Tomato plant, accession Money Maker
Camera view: vertical (180 deg); turntable rotation: 150 degrees
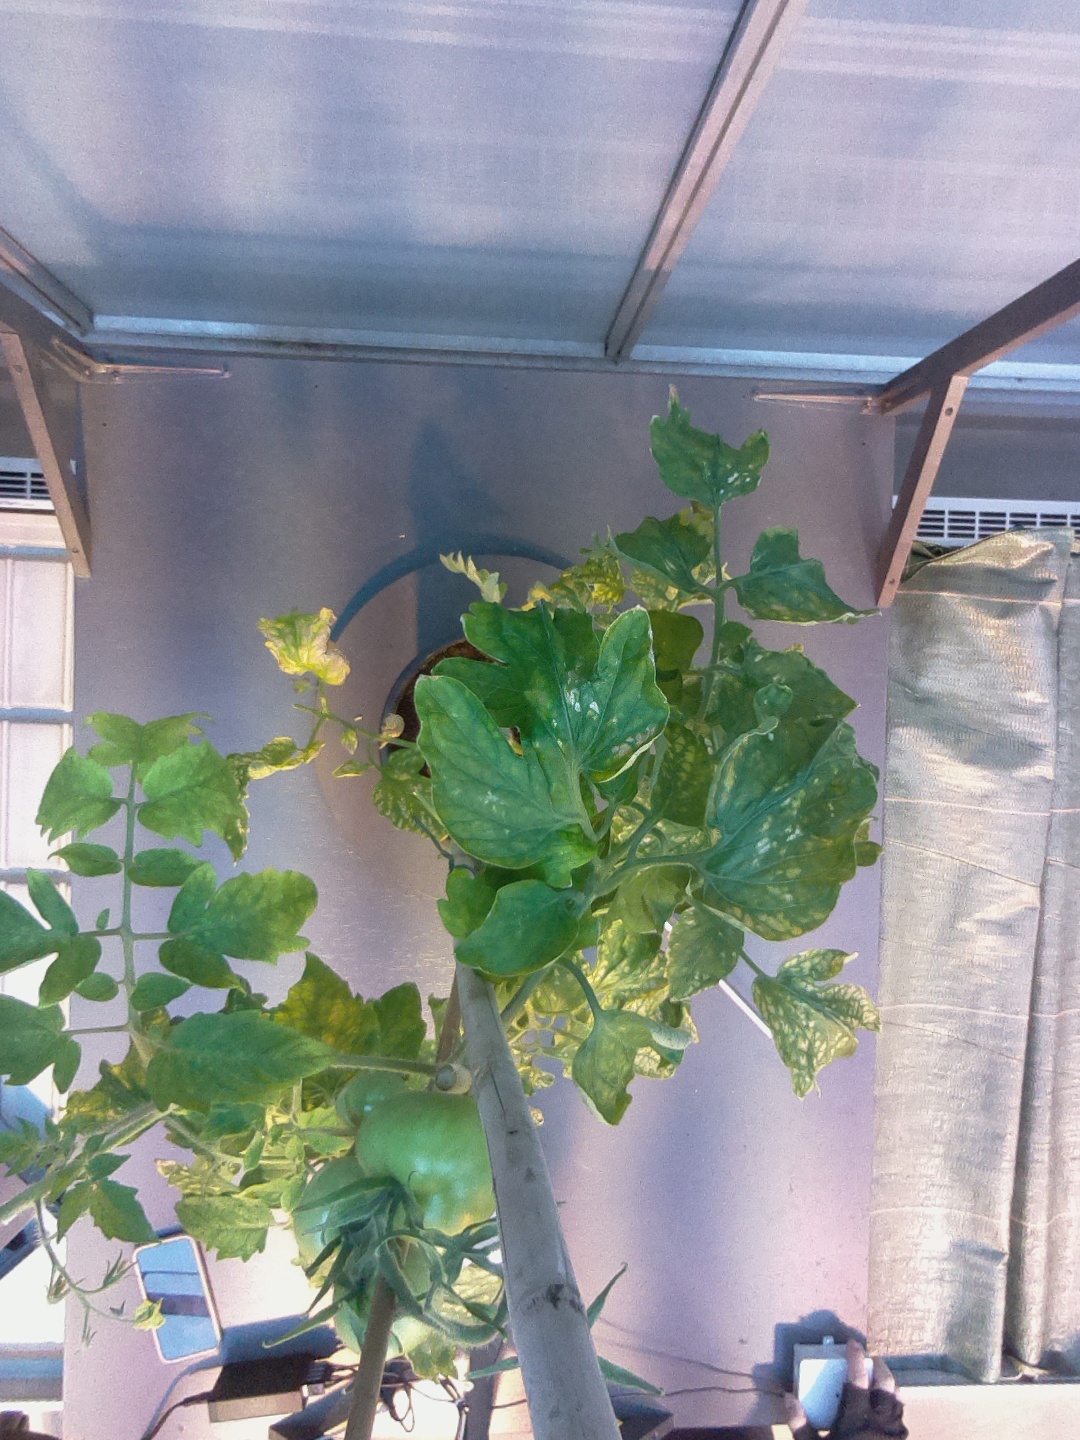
BBCH growth stage 75: 50%-60% of final fruit size